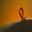
Label: worm